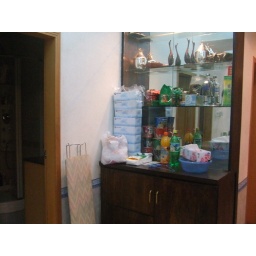
the glass cabinet beside our toilet..